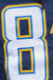
Number: 8